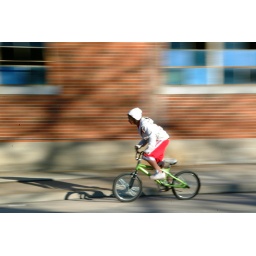
Khadijah riding her bike down a local side street in Webb City on Wednesday Feburary 10th. Photo By T!Na